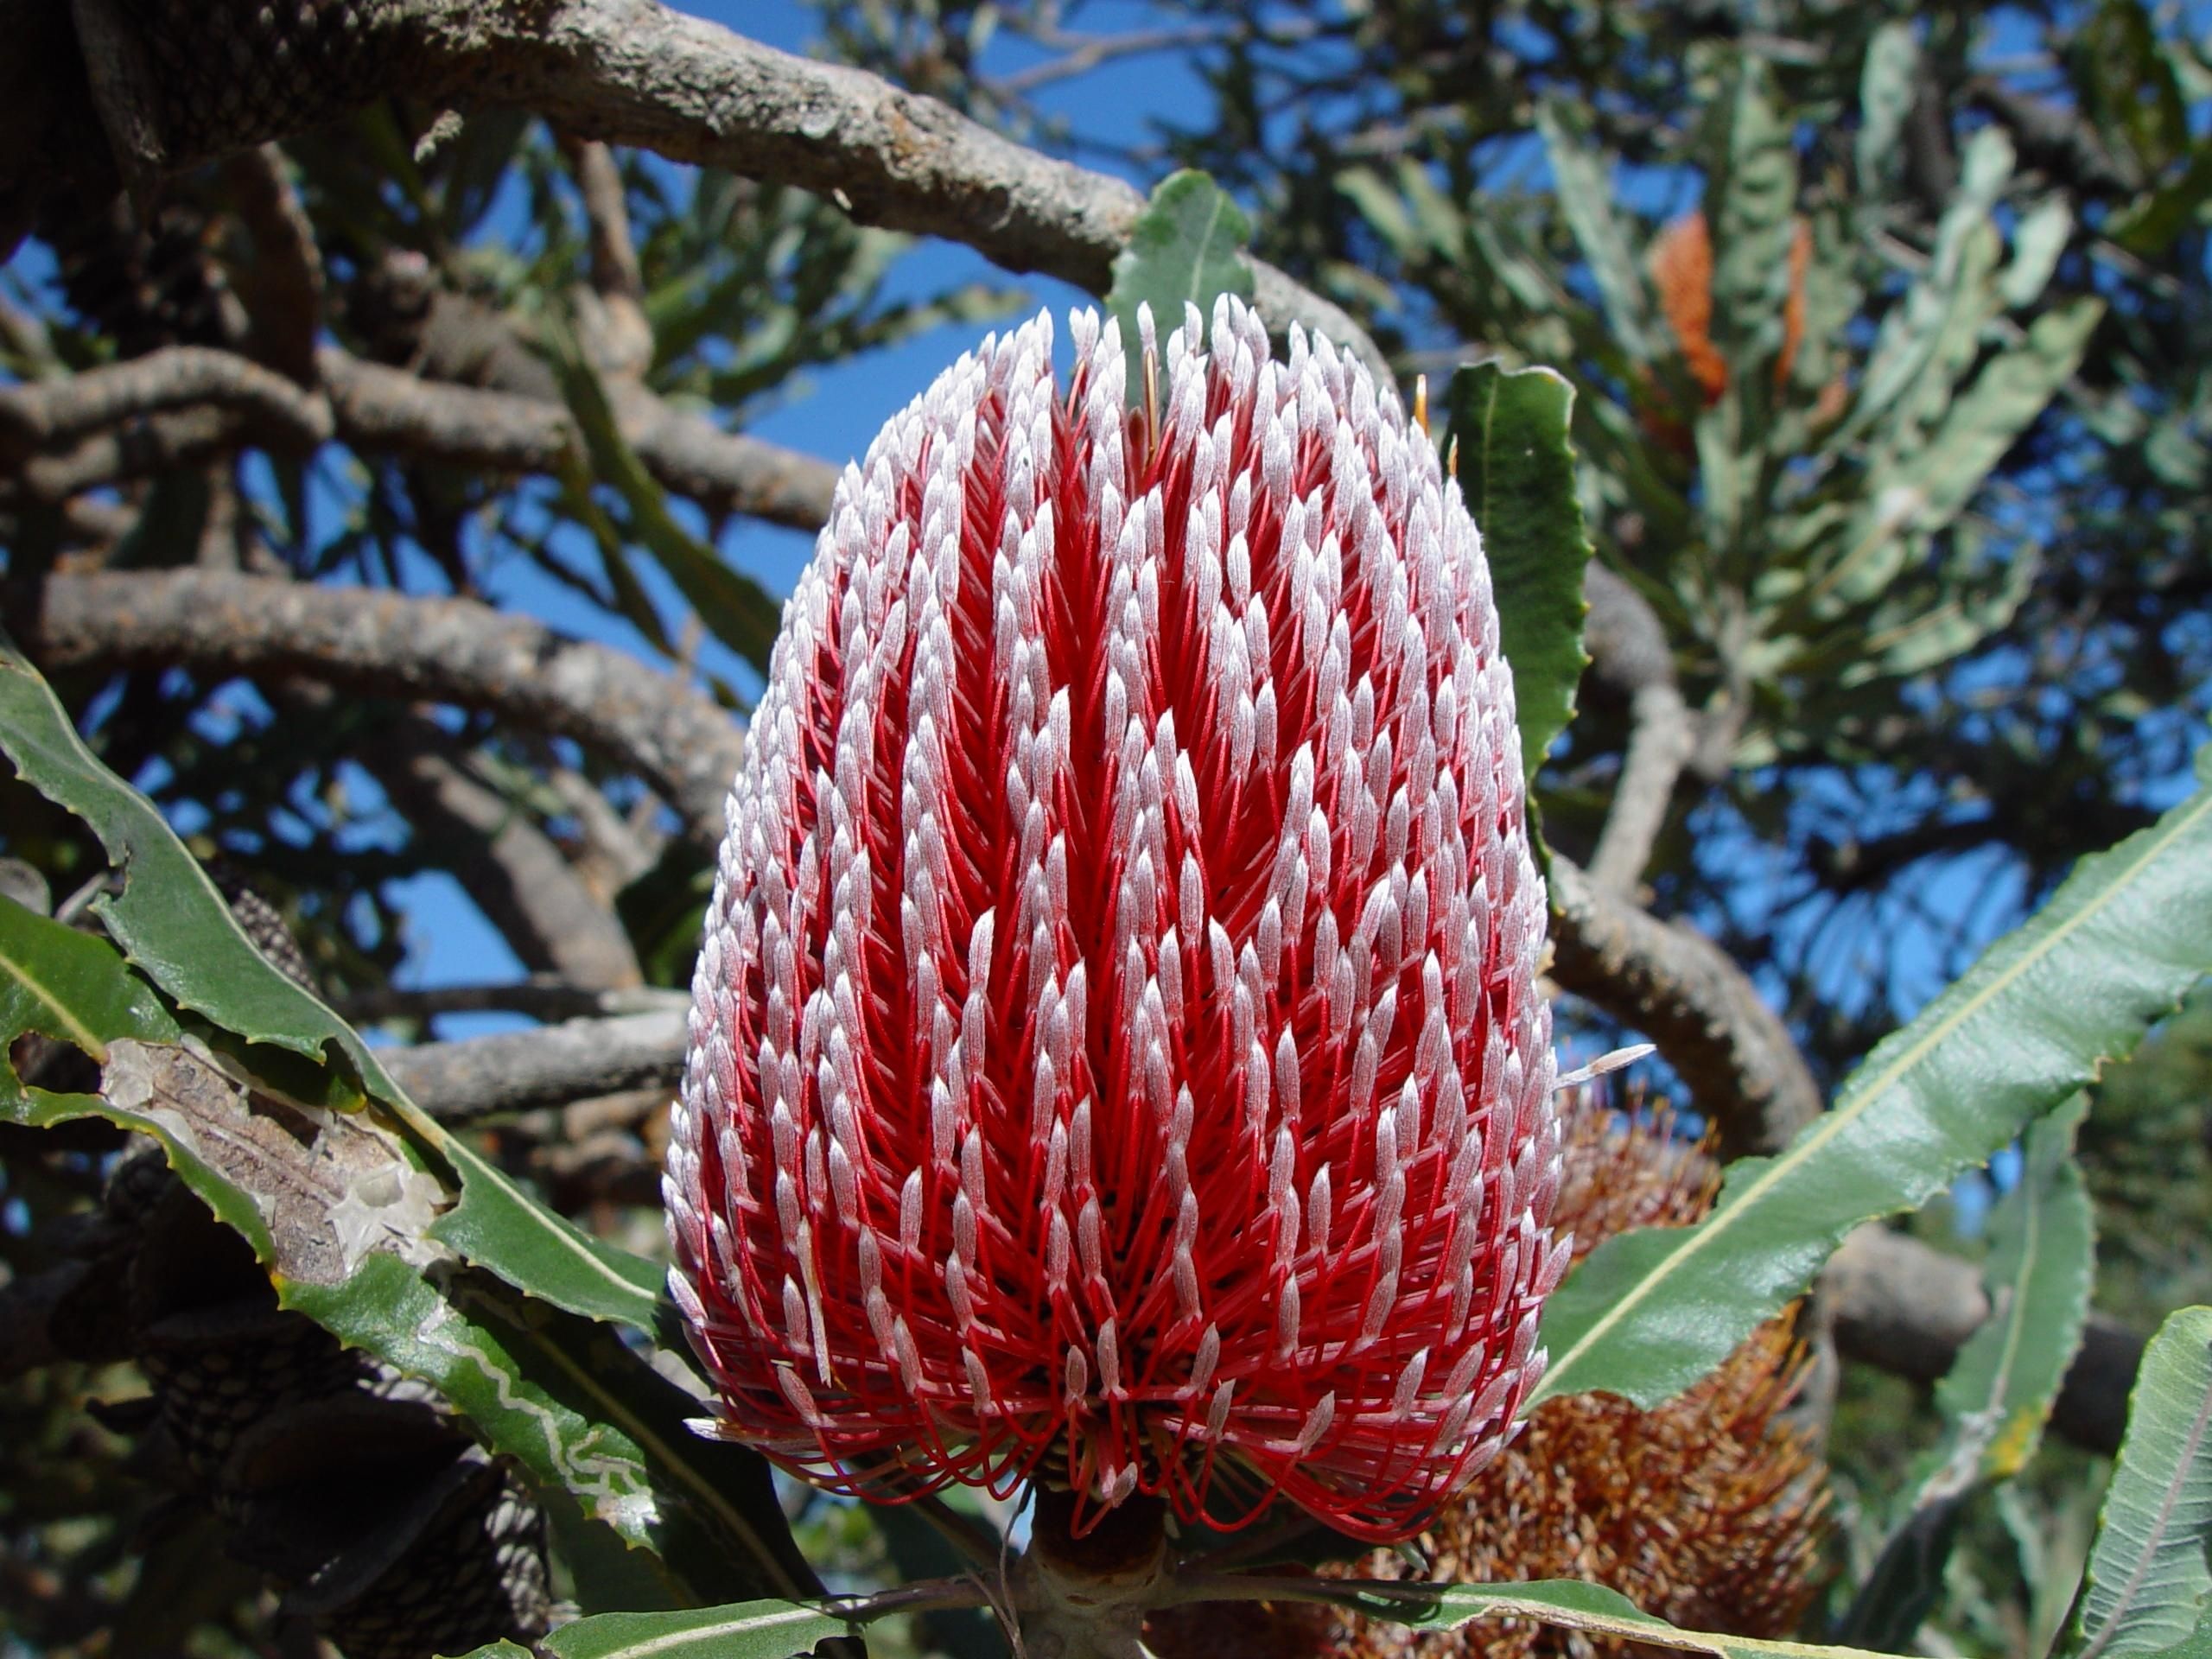
tree, plant, white, leaf, flower, red, produce, botany, flora, close up, australia, banksia, flowering plant, land plant, proteales, protea family